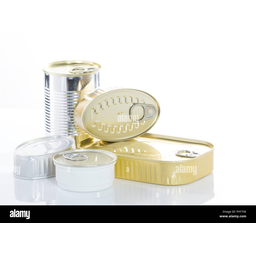
Label: metal